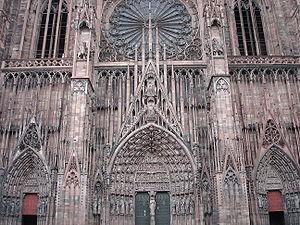
Frontispice (façade ouest) de la cathédrale Notre-Dame de Strasbourg